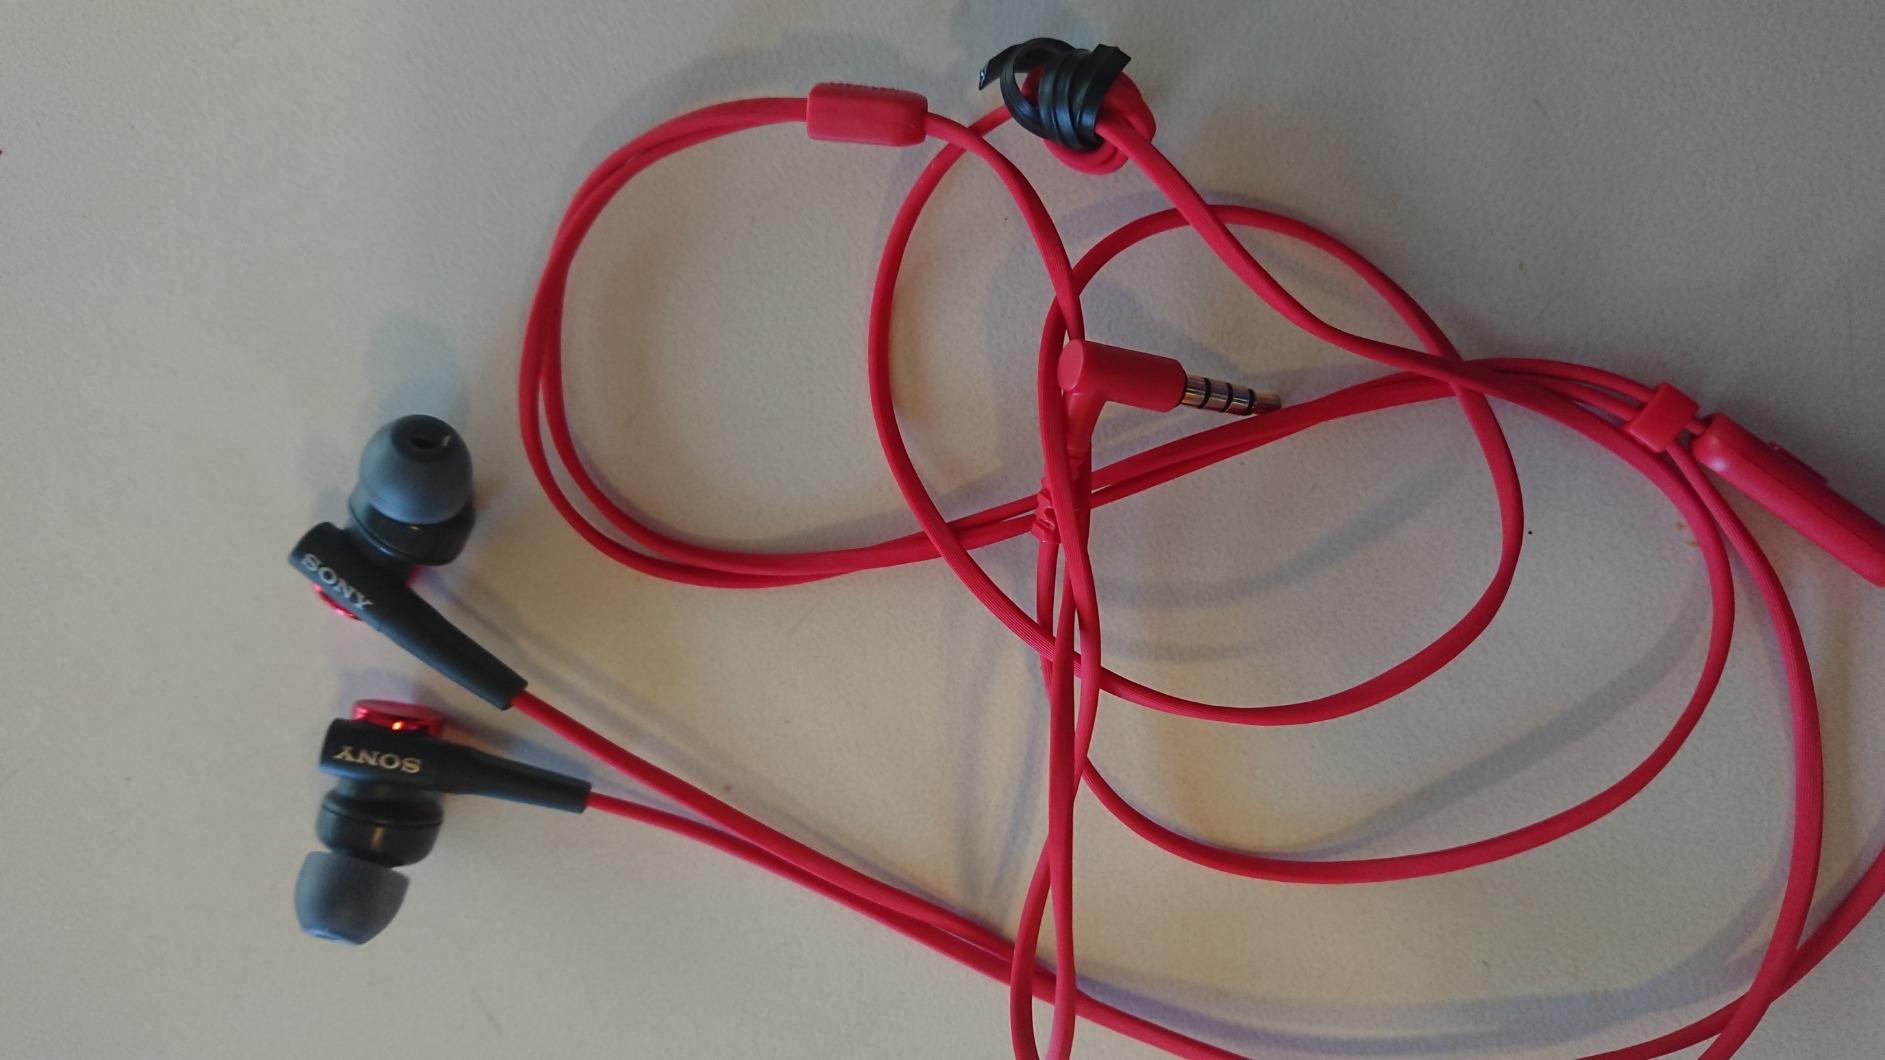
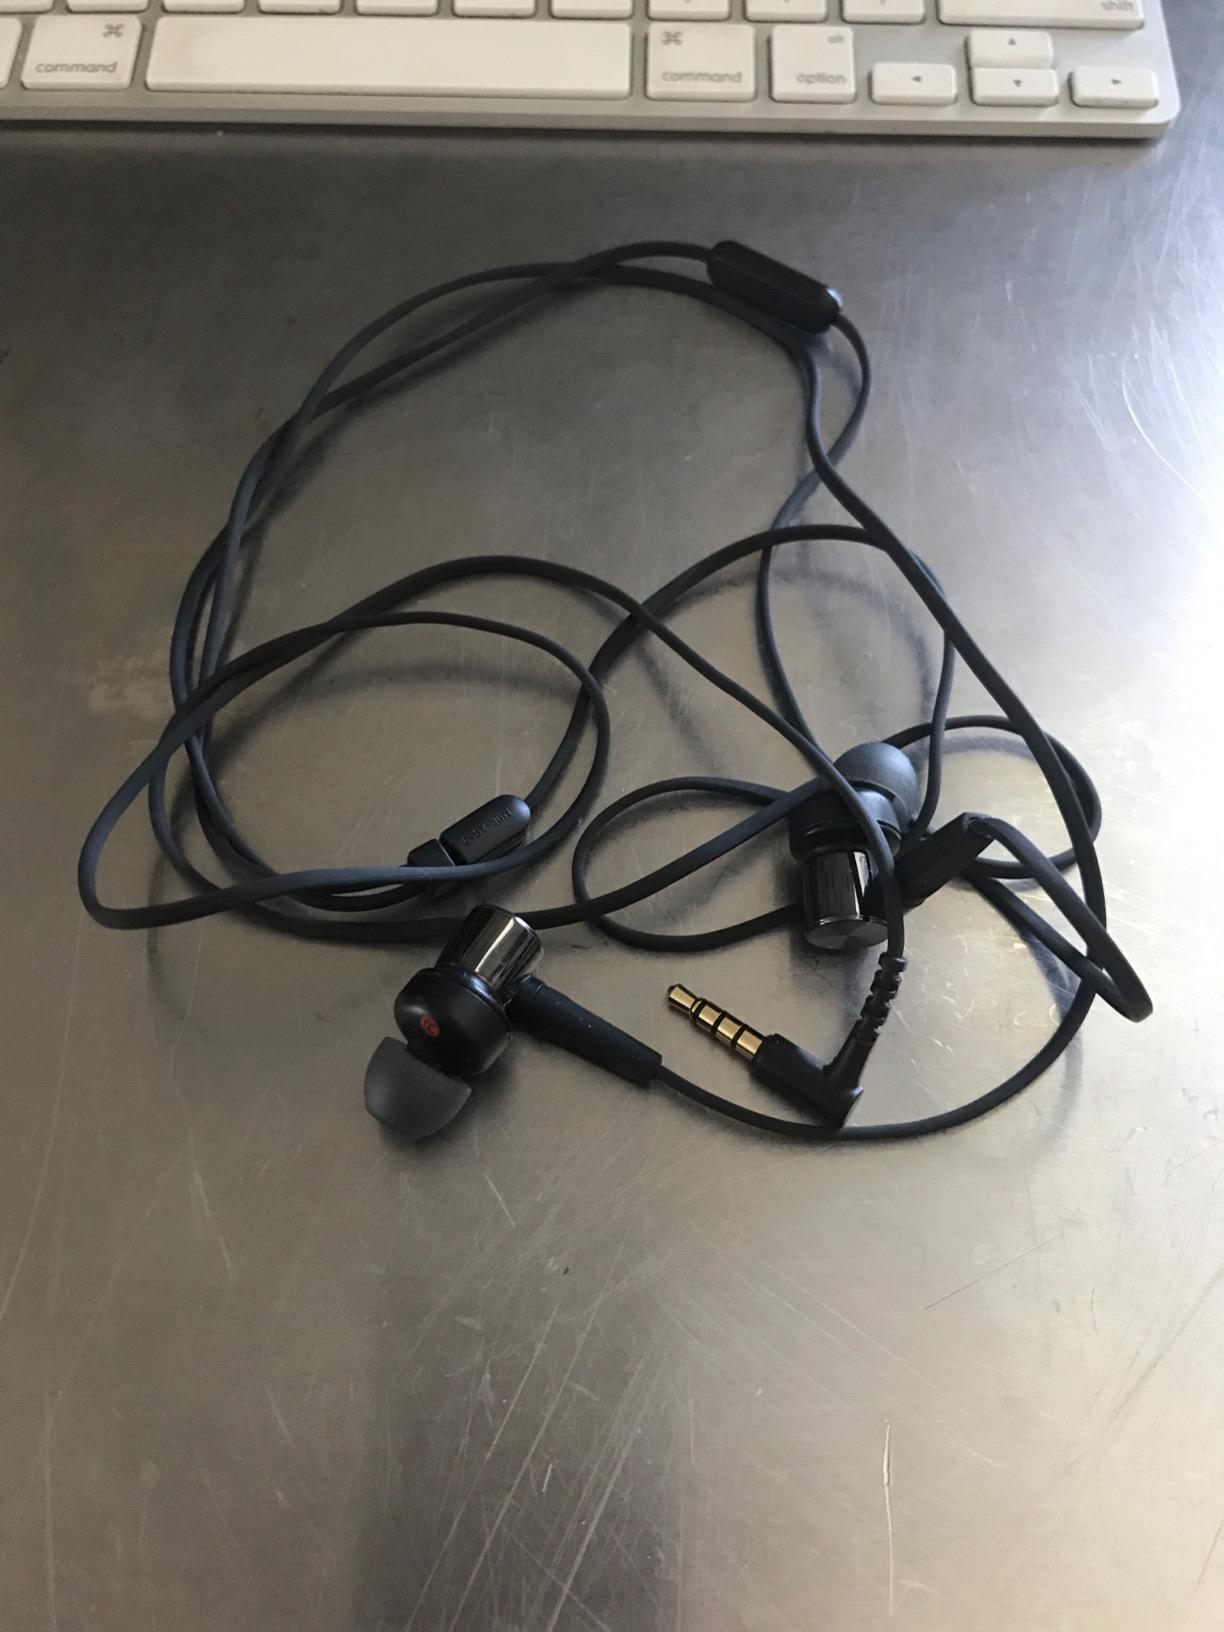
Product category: headphones
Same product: no